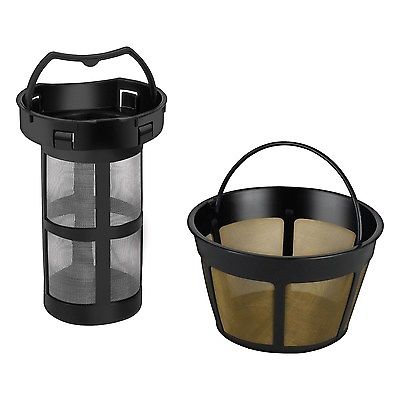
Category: coffee maker